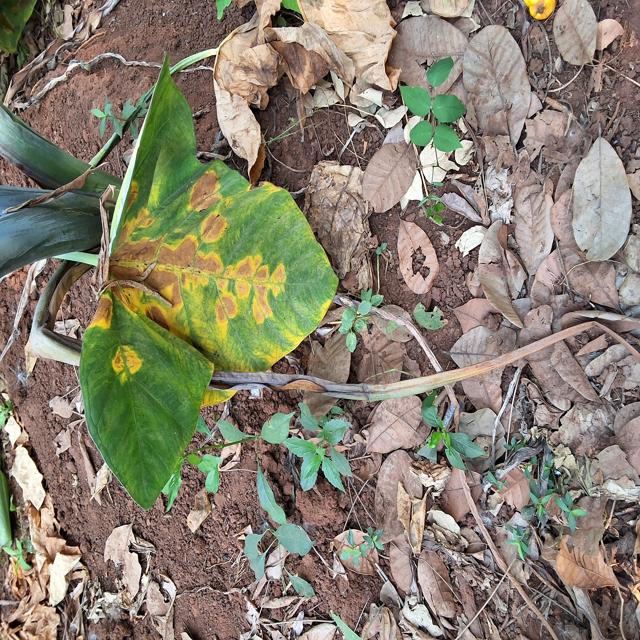
Label: Mid_Blight